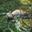
Label: otter